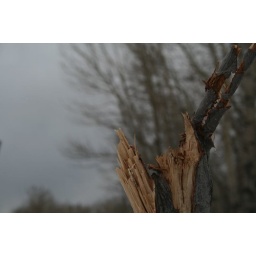
Shattered tree after wind, outside our house in Red Lodge, MT